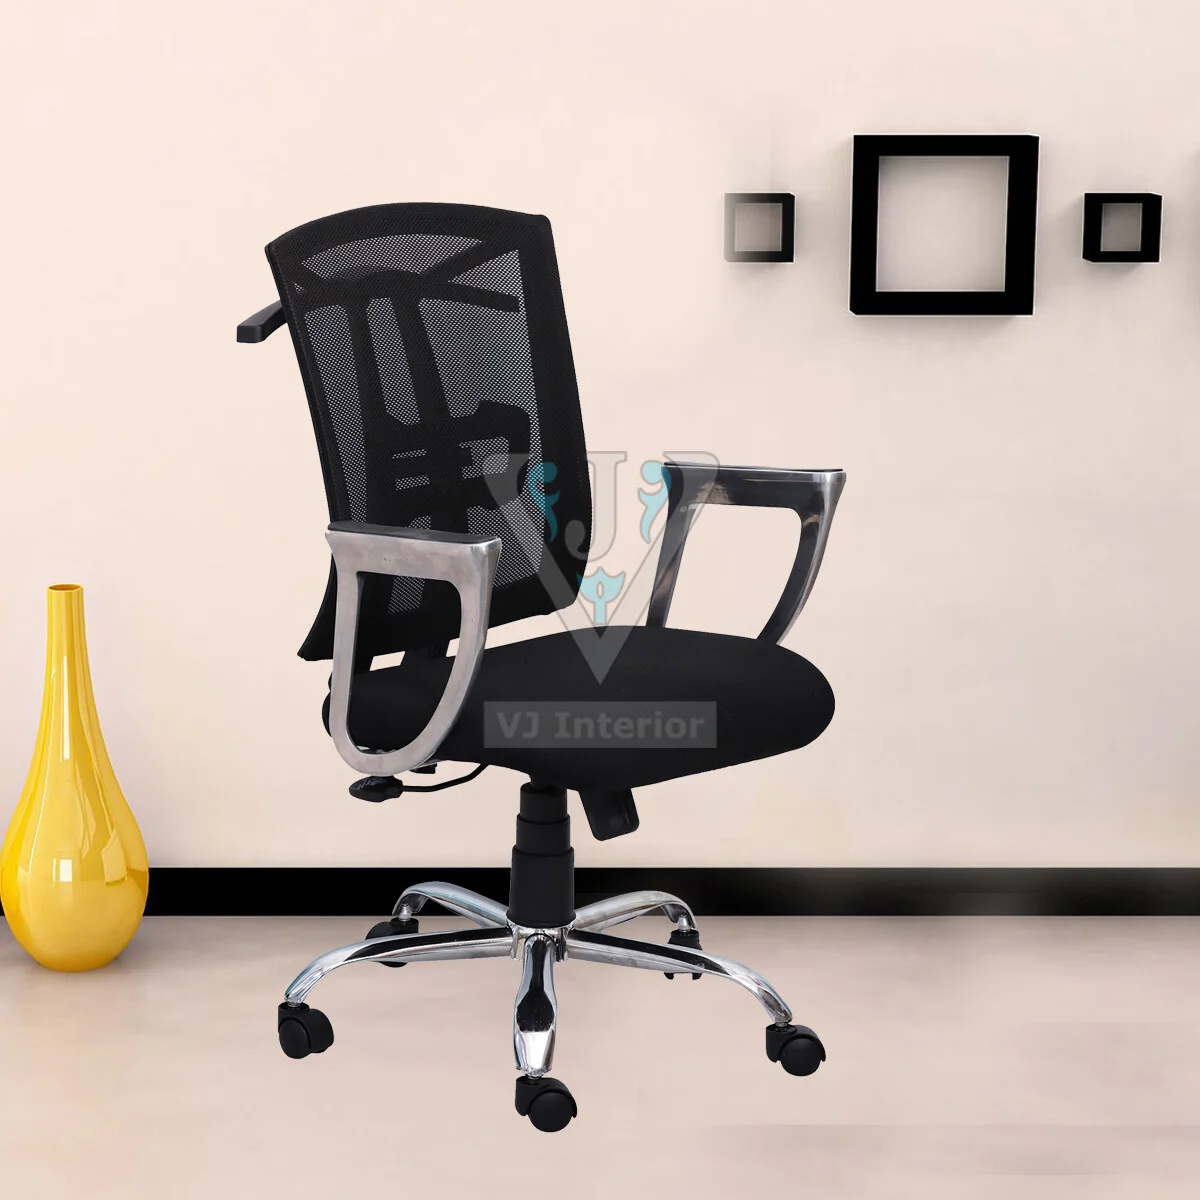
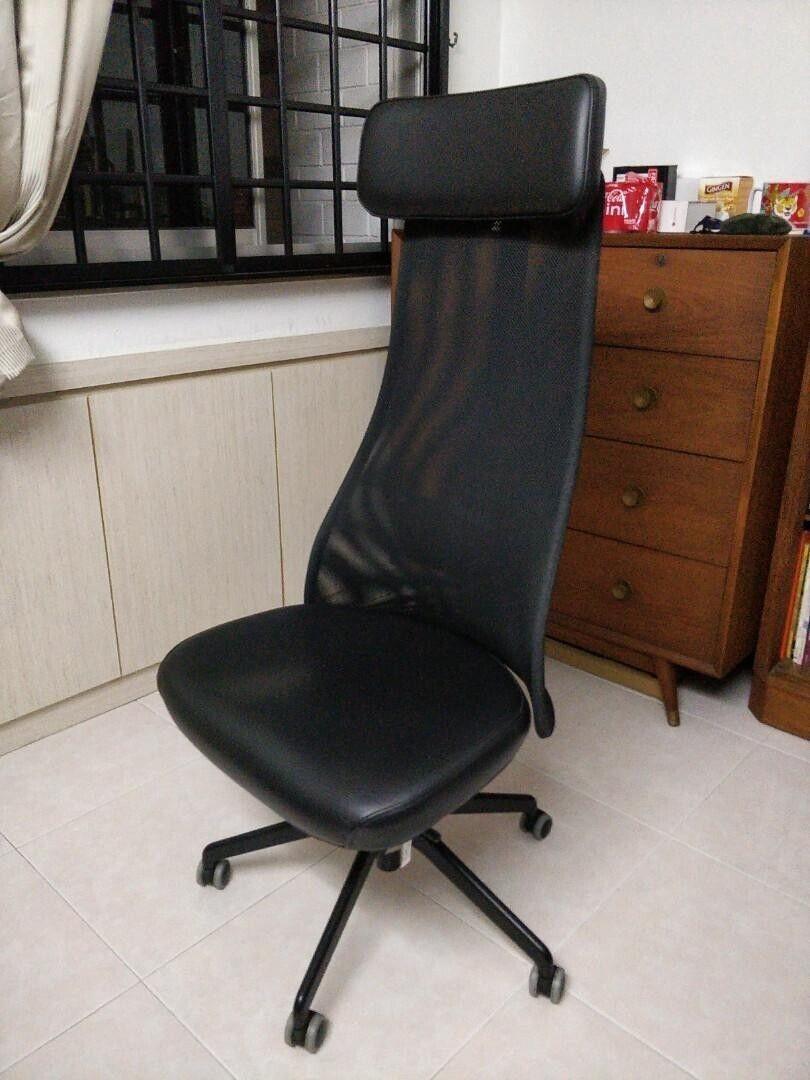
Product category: items_chair
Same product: no